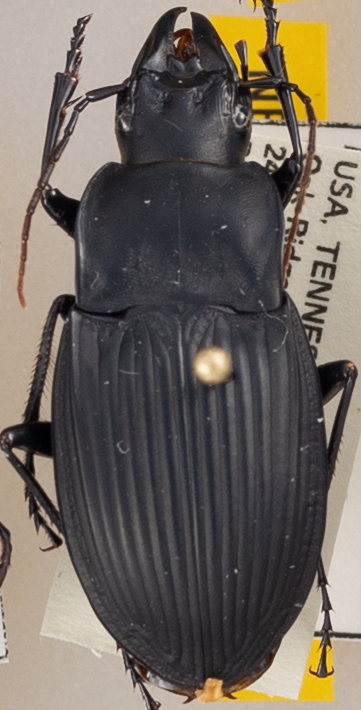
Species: Dicaelus dilatatus
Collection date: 2019-05-29
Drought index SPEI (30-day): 0.32
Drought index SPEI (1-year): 2.09
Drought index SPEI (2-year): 2.09